Giovanni Palatucci

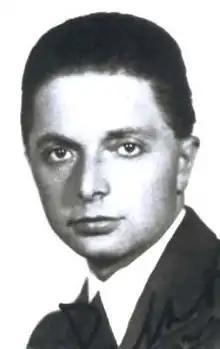
Giovanni Palatucci

Giovanni Palatucci (31 May 1909 – 10 February 1945) was an Italian police official who was long believed to have saved thousands of Jews in Fiume between 1939 and 1944 (current Rijeka in Croatia) from being deported to Nazi extermination camps. In 2013 a research panel of historians led by the "Centro Primo Levi" reviewed almost 700 documents and concluded that Palatucci had followed Italian Social Republic and German orders concerning the Jews and enabling the deportation of the majority of the 570 Jews living in Fiume and surrounding areas, 412 of whom were deported to Auschwitz, a higher percentage than in any Italian city. The matter is currently the topic of scholarly debate. A national commission of historians recommended by the Union of the Italian Jewish Communities, the Center for Contemporary Jewish Documentation in Milan, the Italian Ministry of the Interior and the Centro Primo Levi NY is conducting a comprehensive review of the documents.